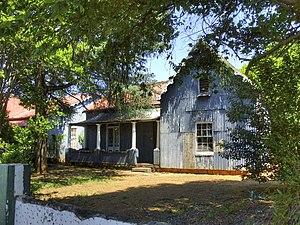
Klerksdorp est une ville d'Afrique du Sud située dans la province du nord-ouest dans l'ouest de l'ancienne province du Transvaal. Elle est également la capitale du District du Dr Kenneth Kaunda.